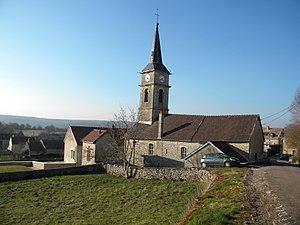
Saint-Jean-de-Bœuf est une commune française située dans le département de la Côte-d'Or en région Bourgogne-Franche-Comté.